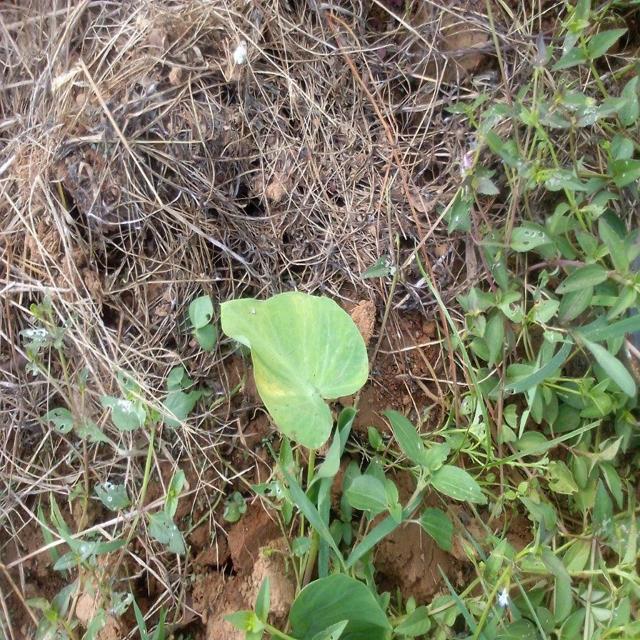
Label: Mid_Blight